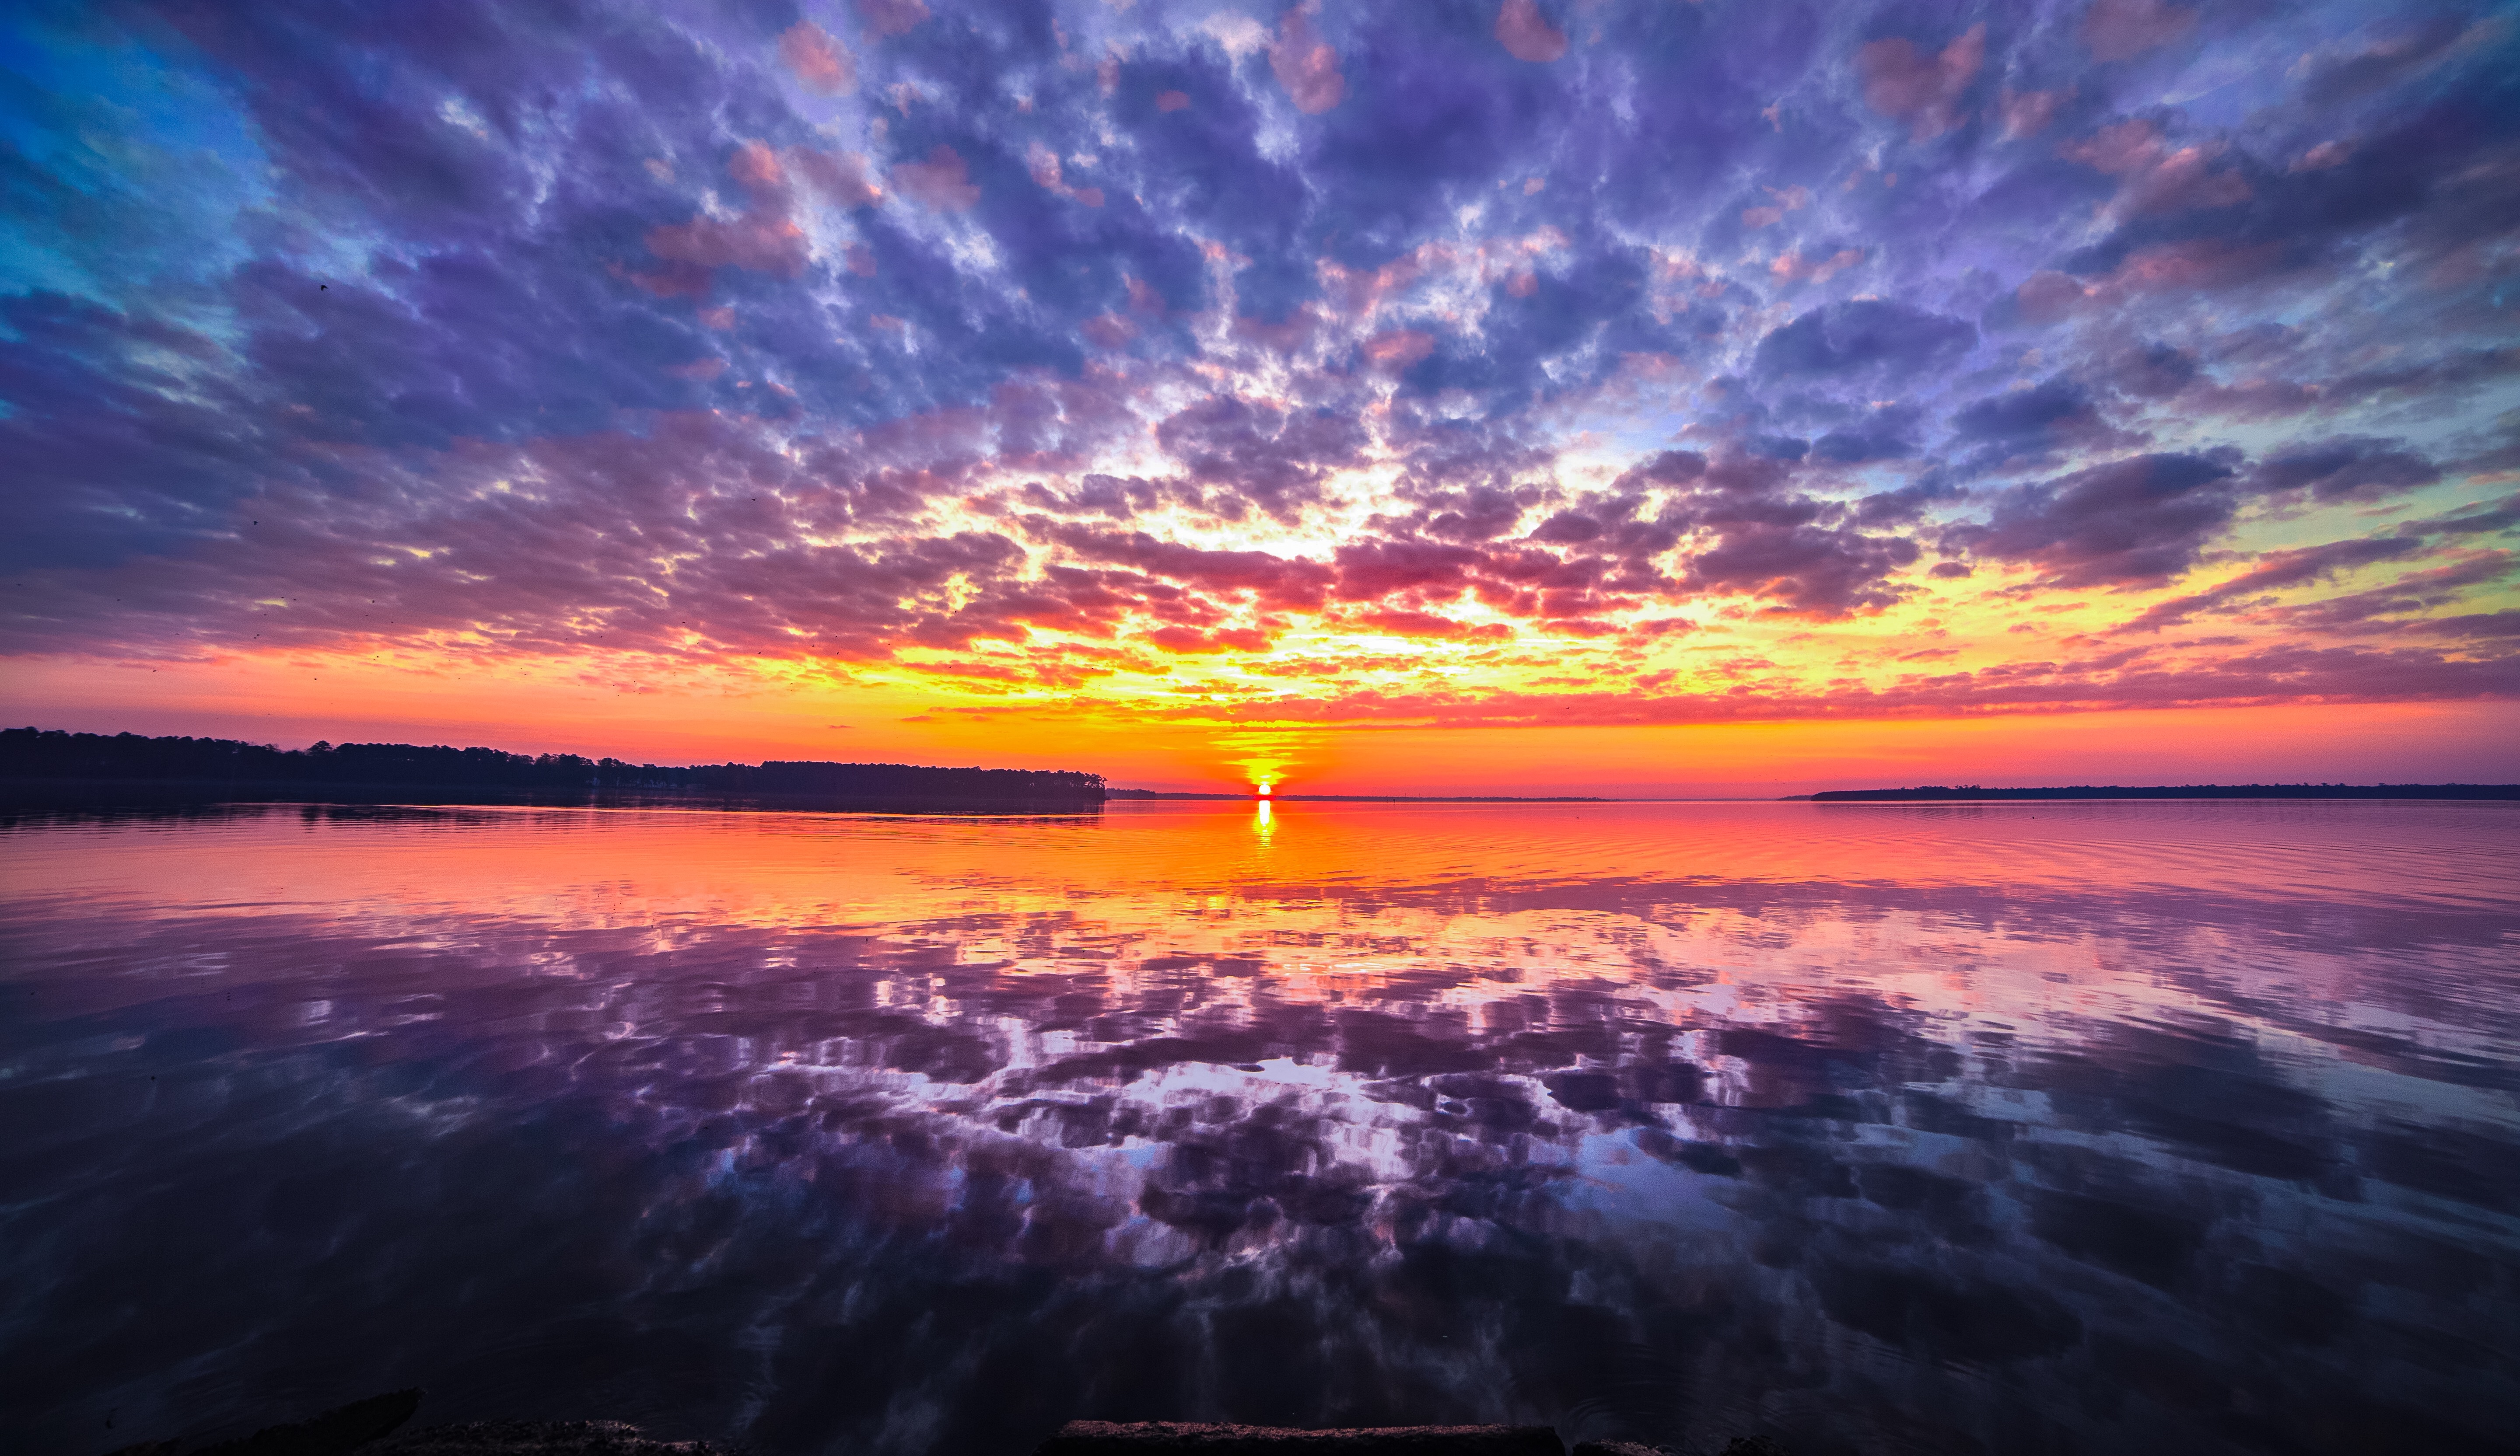
sea, coast, ocean, horizon, cloud, sky, sun, sunrise, sunset, sunlight, morning, shore, wave, dawn, atmosphere, dusk, evening, afterglow, wind wave, red sky at morning